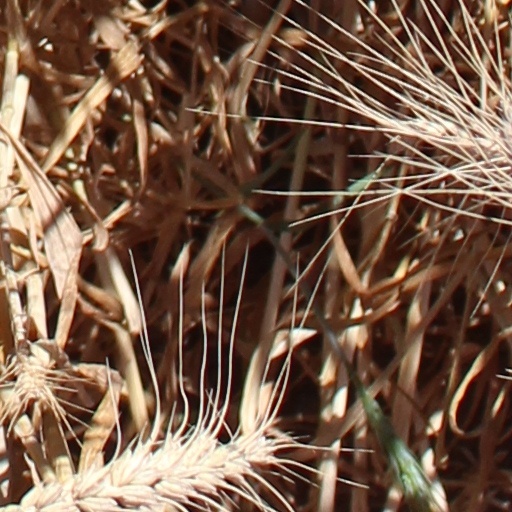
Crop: wheat